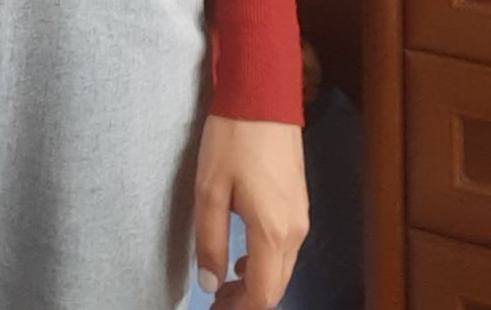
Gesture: no_gesture